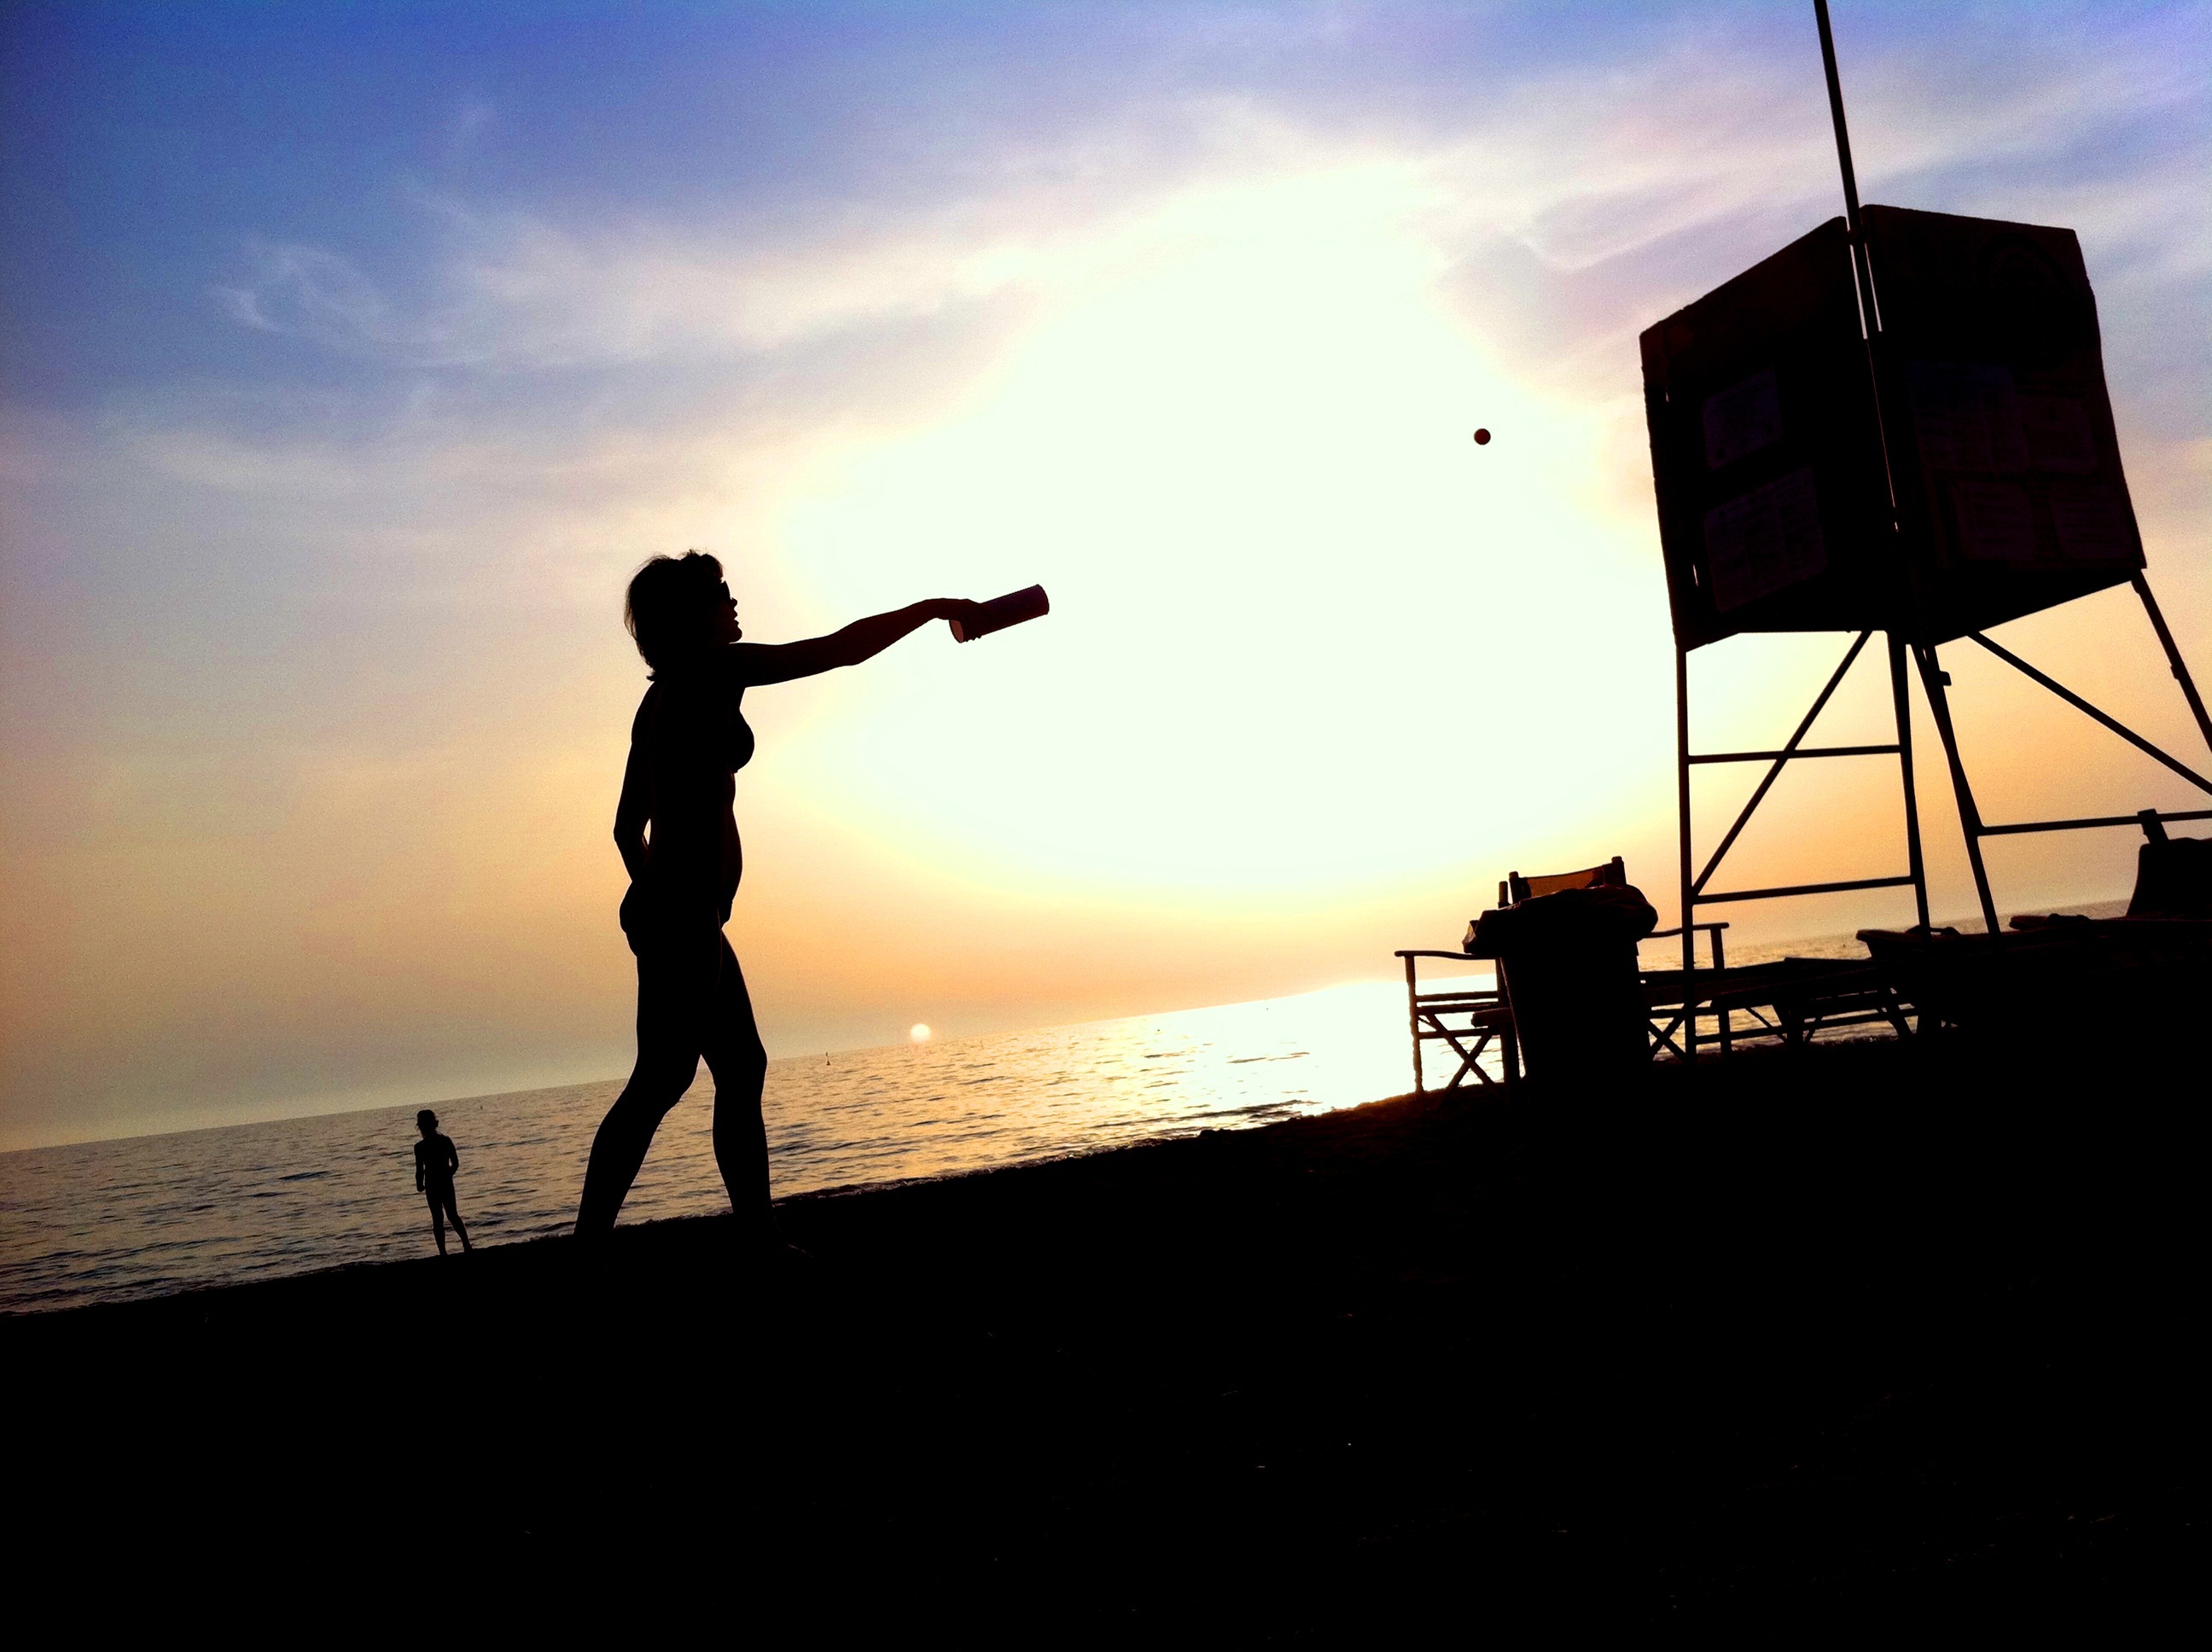
beach, sea, ocean, silhouette, sun, woman, sunrise, sunset, sport, sunlight, morning, dawn, dusk, evening, ball, bat, active, back light, speedello